Malcolm Williams (actor)

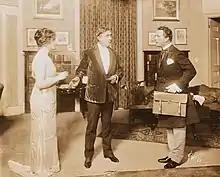
"The Phantom Rival": Laura Hope Crews, Malcolm Williams, Leo Ditrichstein

Malcolm Williams (July 16, 1870, in Spring Valley, Minnesota – June 10, 1937, in New York, New York) was an American actor and composer.